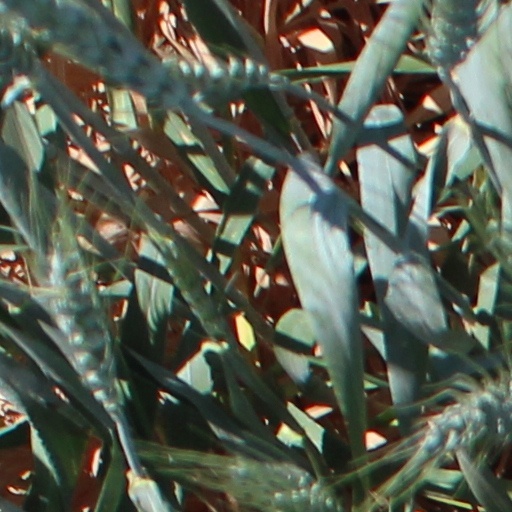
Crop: wheat